Pauline Thomsen

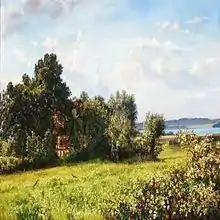
Pauline Thomsen: "Bisholt ved Horsens Bugt" (1896)

Pauline Marthea Georgine Bergstrøm Thomsen (17 July 1858 – 16 April 1931) was a Danish painter and art teacher.